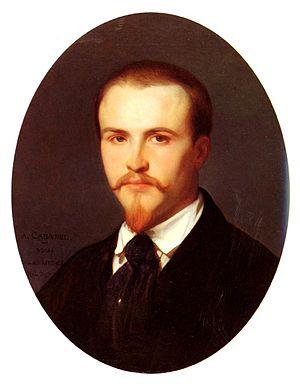
Alexandre Cabanel, né le 28 septembre 1823 à Montpellier et mort le 23 janvier 1889 à Paris 8ᵉ, est un artiste peintre français, considéré comme l'un des grands peintres académiques du Second Empire, dont il est l'un des artistes les plus admirés.